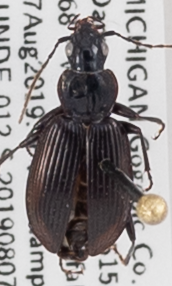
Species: Platynus decentis
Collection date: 2019-08-07
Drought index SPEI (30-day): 0.582
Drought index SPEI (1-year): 1.77
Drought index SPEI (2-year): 2.09